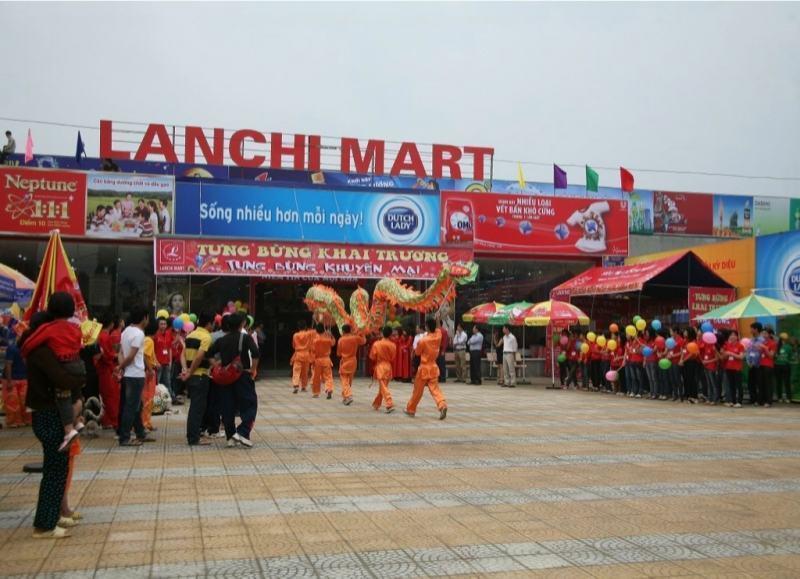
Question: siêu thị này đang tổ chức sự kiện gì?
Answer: khai trương